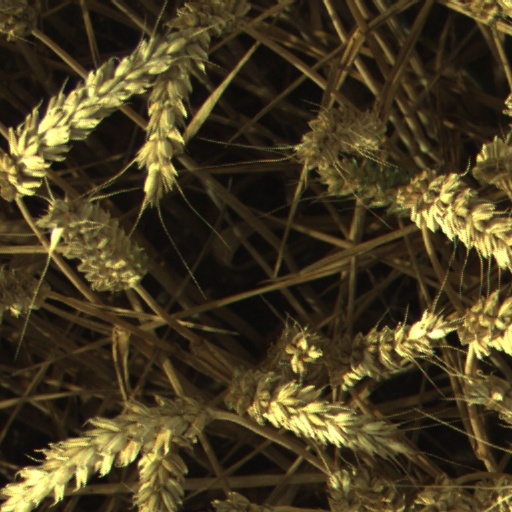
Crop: wheat